Anadyrsky District

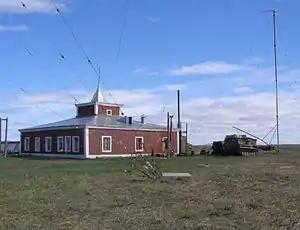
An unusually low lighthouse on the tip of the Russkaya Koshka

Archaeological excavations performed near Lake Elgygytgyn revealed that Chukotka was populated by humans during the Early Neolithic period, where a Stone Age encampment has been uncovered. The existence of a viable human population has been confirmed by further excavations near Lake Chirovoye, although the most impressive findings in the district have been found at Ust-Belaya, as the area in the vicinity of the settlement was also populated during Neolithic times, and a toggled harpoon head found in a grave indicated that there was a viable walrus hunting economy present in the area around 3000 BCE. Evidence of a hunter-gatherer type of people has been revealed, surviving from reindeer hunting and fishing.